Hybridogenesis in water frogs

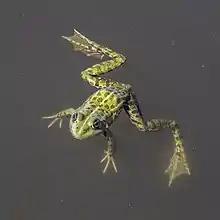
in the Danube delta

The fertile hybrids of European water frogs (genus "Pelophylax") reproduce by hybridogenesis (hemiclonally). This means that during gametogenesis, they discard the genome of one of the parental species and produce gametes of the other parental species (containing a genome not recombined with the genome of the first parental species). The first parental genome is restored by fertilization of these gametes with gametes from the first species (sexual host). In all-hybrid populations of the edible frog "Pelophylax" kl. "esculentus", however, triploid hybrids provide this missing genome.